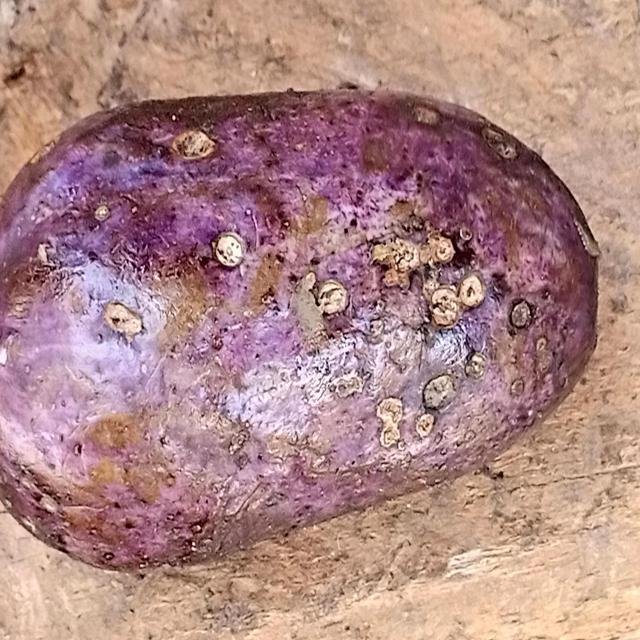
Plum grade: spotted